Alma, Colorado

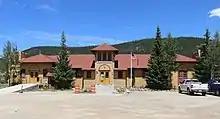
Alma Town Hall, July 2020

At an elevation of , Alma is the highest incorporated municipality in the United States when considering only areas with permanent residents. Its post office is located at the highest elevation of any in the country. Alma, which is considered a town and not a city, does not take the title of "highest incorporated city" from Leadville, Colorado. Using administrative boundaries as a measure, not settled areas, in 2006 Winter Park, Colorado became the highest incorporated town due to its annexation of a ski area. Beyond the official limits of Alma is a residential area which extends to above sea level on Mountain View Drive; this area uses Fairplay, Colorado addresses, despite being slightly closer to Alma.